Carbon Copy (horse)

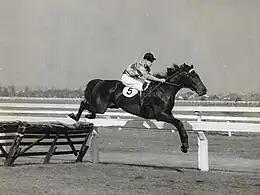
Van Perri, W.Londregan

Carbon Copy was an Australian chestnut Thoroughbred horse, who raced from a two-year-old to a five year old recording 14 wins from 1 mile to 2 miles with regular jockey Scobie Breasley winning eight races was a member of a vintage crop of three year olds 1948–1949 including Comic Court, Foxzami, Vagabond and Bernbrook.